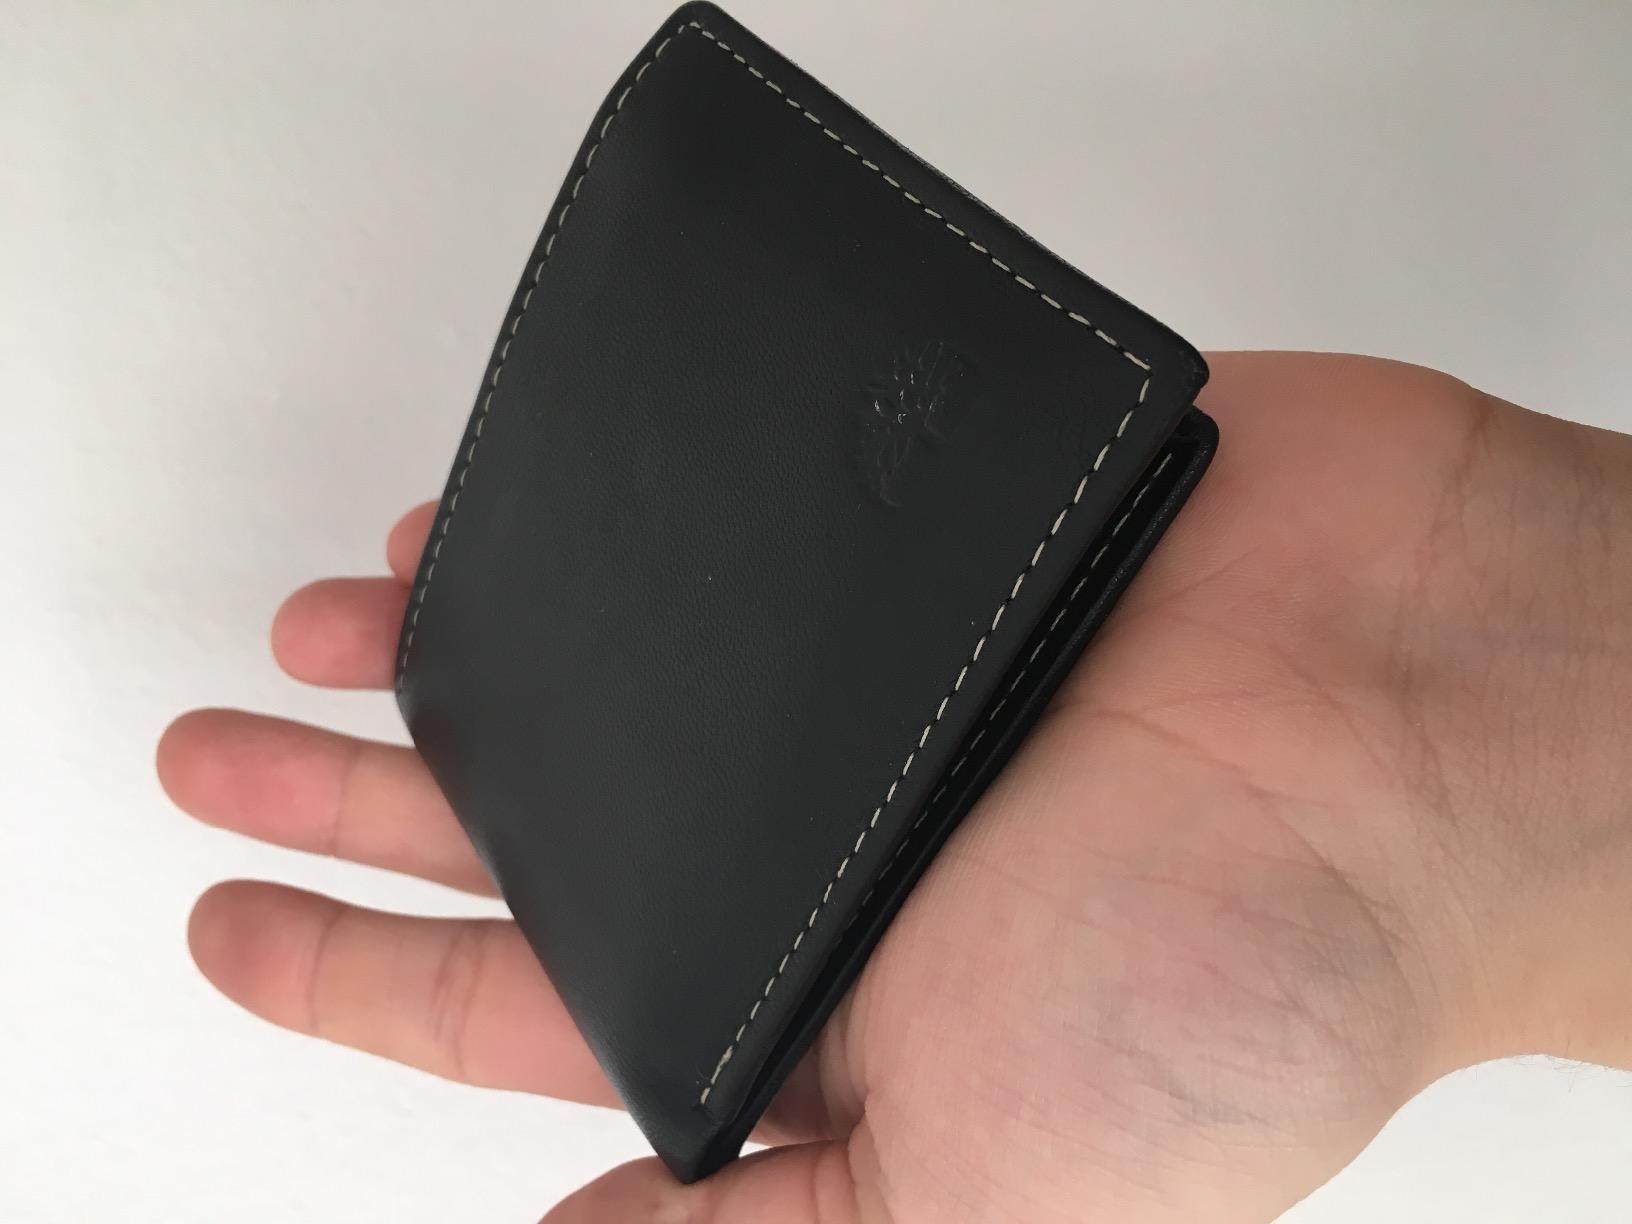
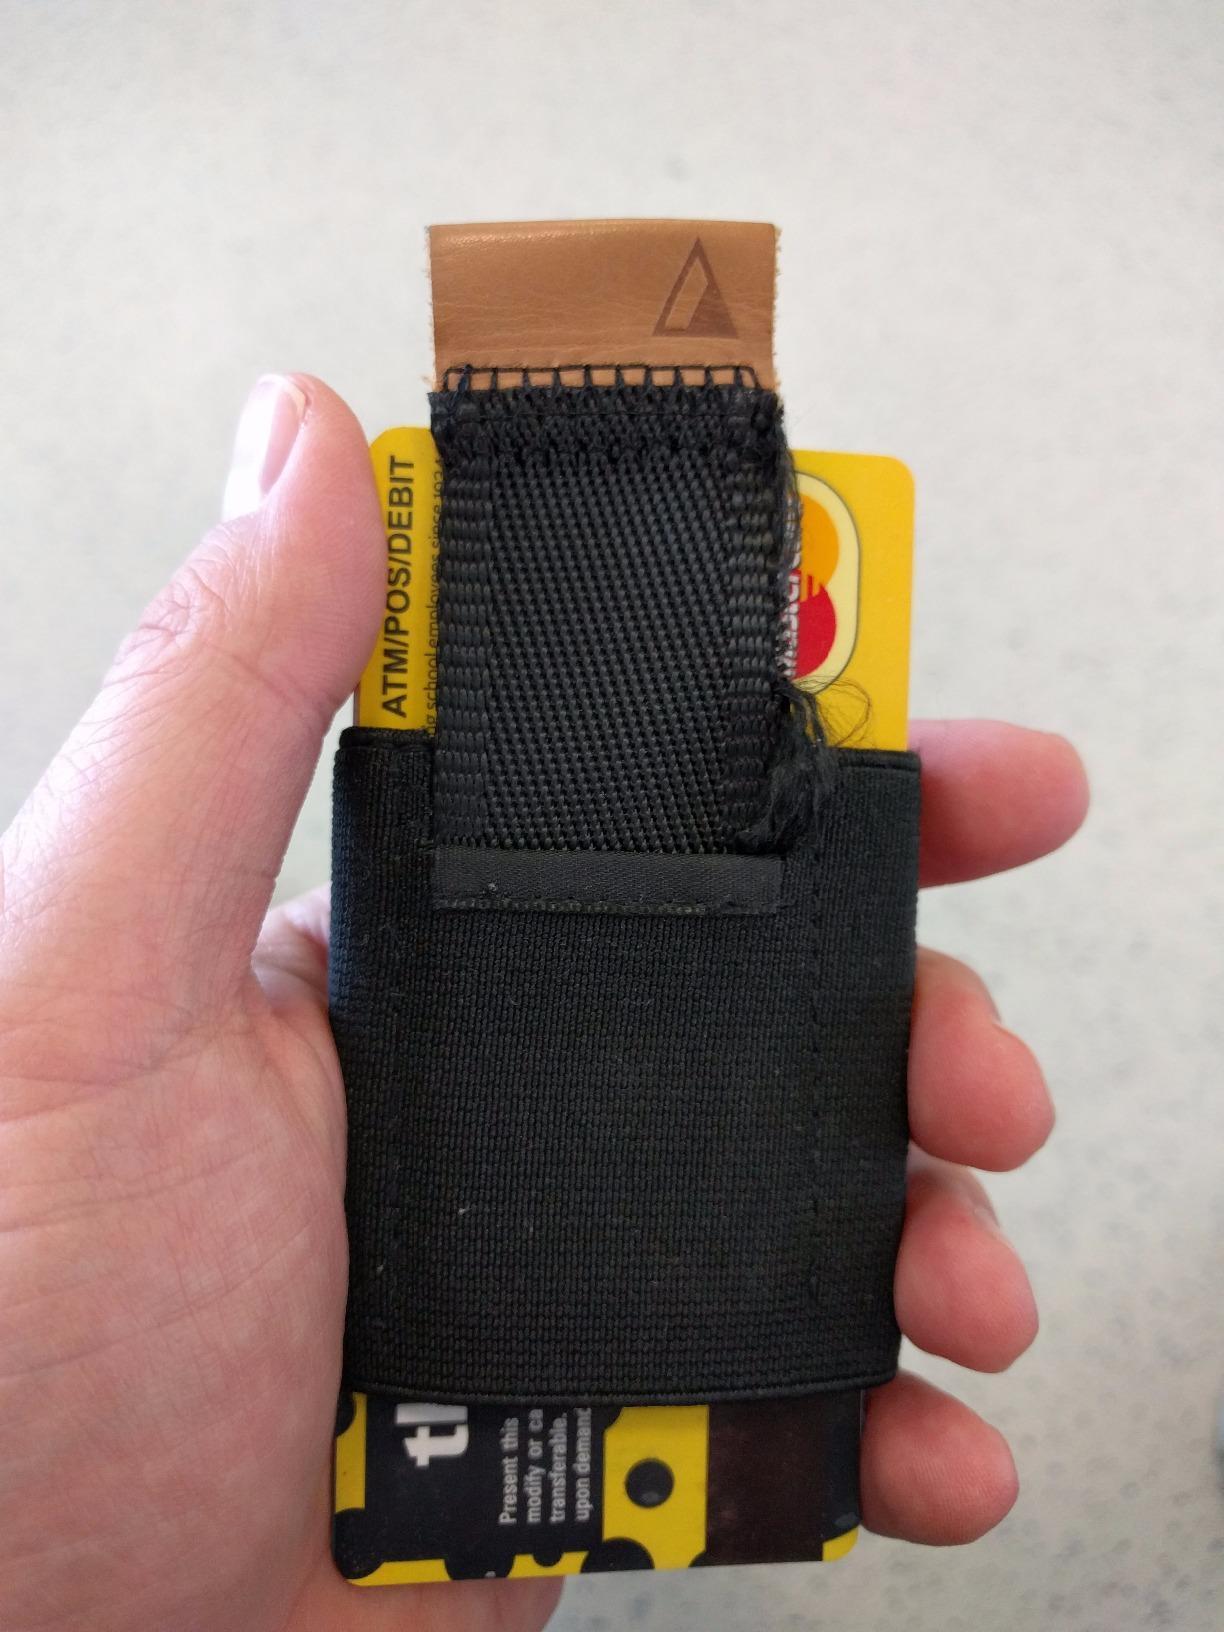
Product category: accessories_wallet
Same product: no